Democratic intervention

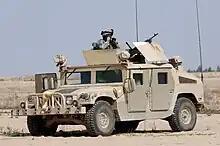
U.S. Army Soldiers alongside Iraq Army soldiers performing a routine control.

A democratic intervention is a military intervention by external forces with the aim of assisting democratization of the country where the intervention takes place. Examples include intervention in Afghanistan and Iraq. Democratic intervention has occurred throughout the mid-twentieth century, as evidenced in the Empire of Japan, Nazi Germany and the Kingdom of Italy after World War II, where democracies were imposed by military intervention.